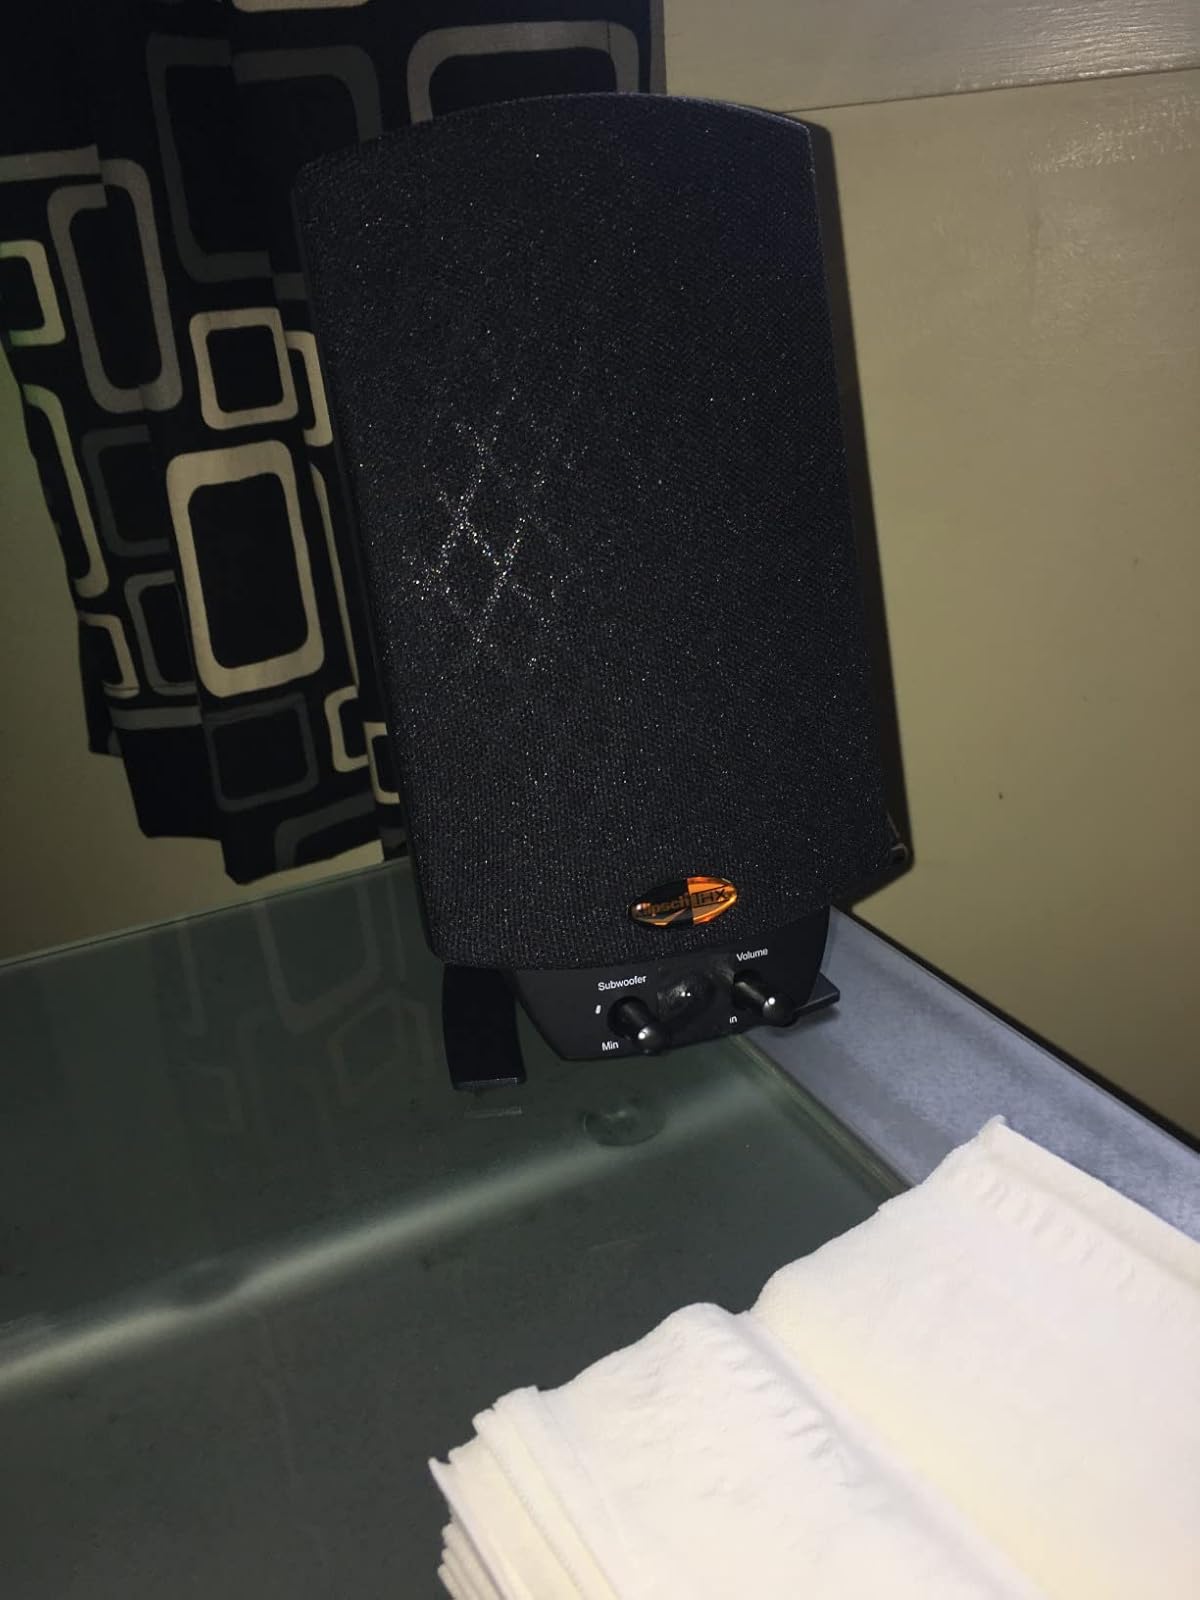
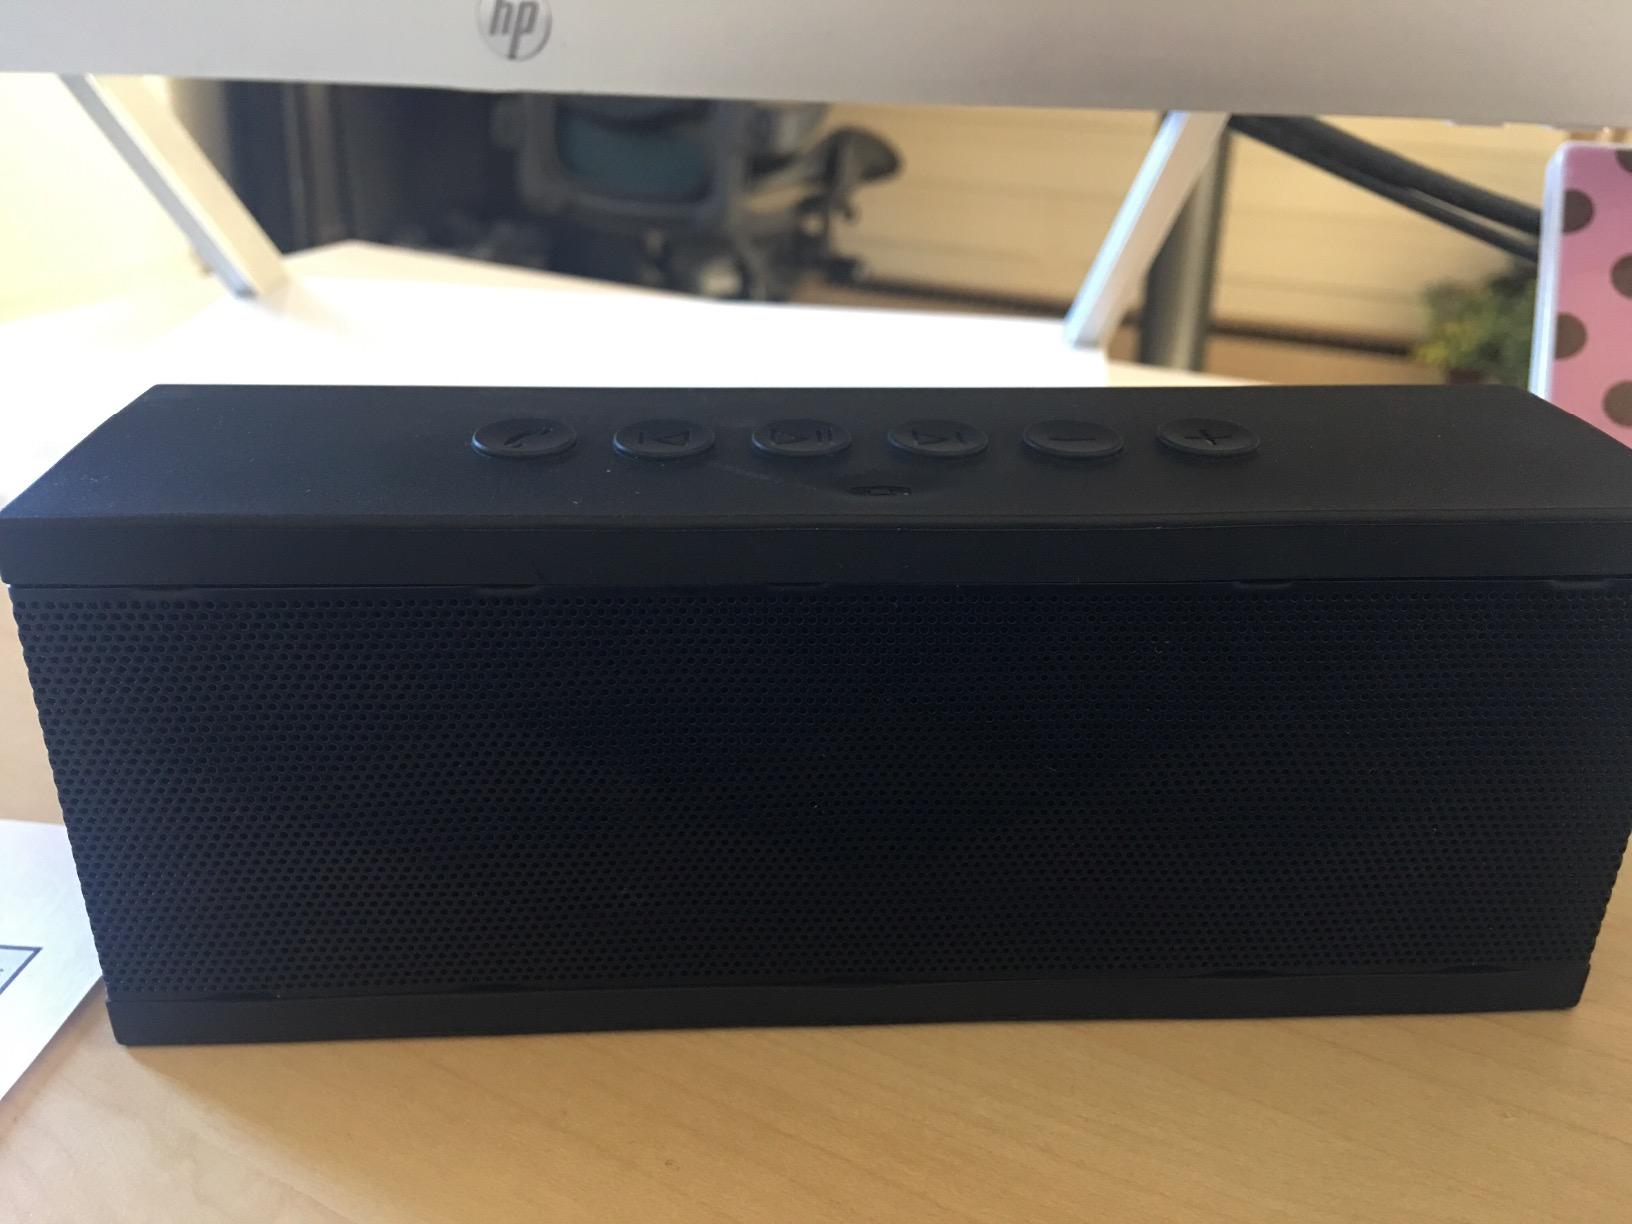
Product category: speaker
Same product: no